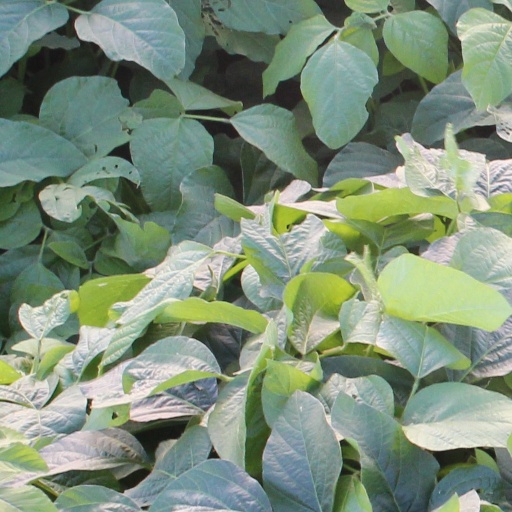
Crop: soybean